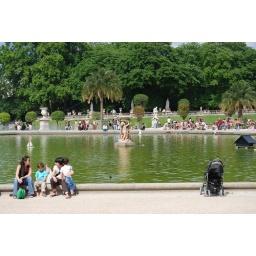
You could rent little boats and sail them in the fountain. Lots of small children running around with sticks.